Choe Bu

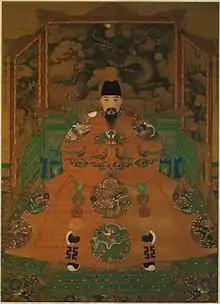
The Hongzhi Emperor (r. 1488–1505)

Choe found that people all across China, and in nearly every social strata, participated in business affairs. He wrote that even Chinese scholar officials—who were traditionally scorned if they took part in any private business venture— would "carry balances in their own sleeves and will analyze a profit for pennies".